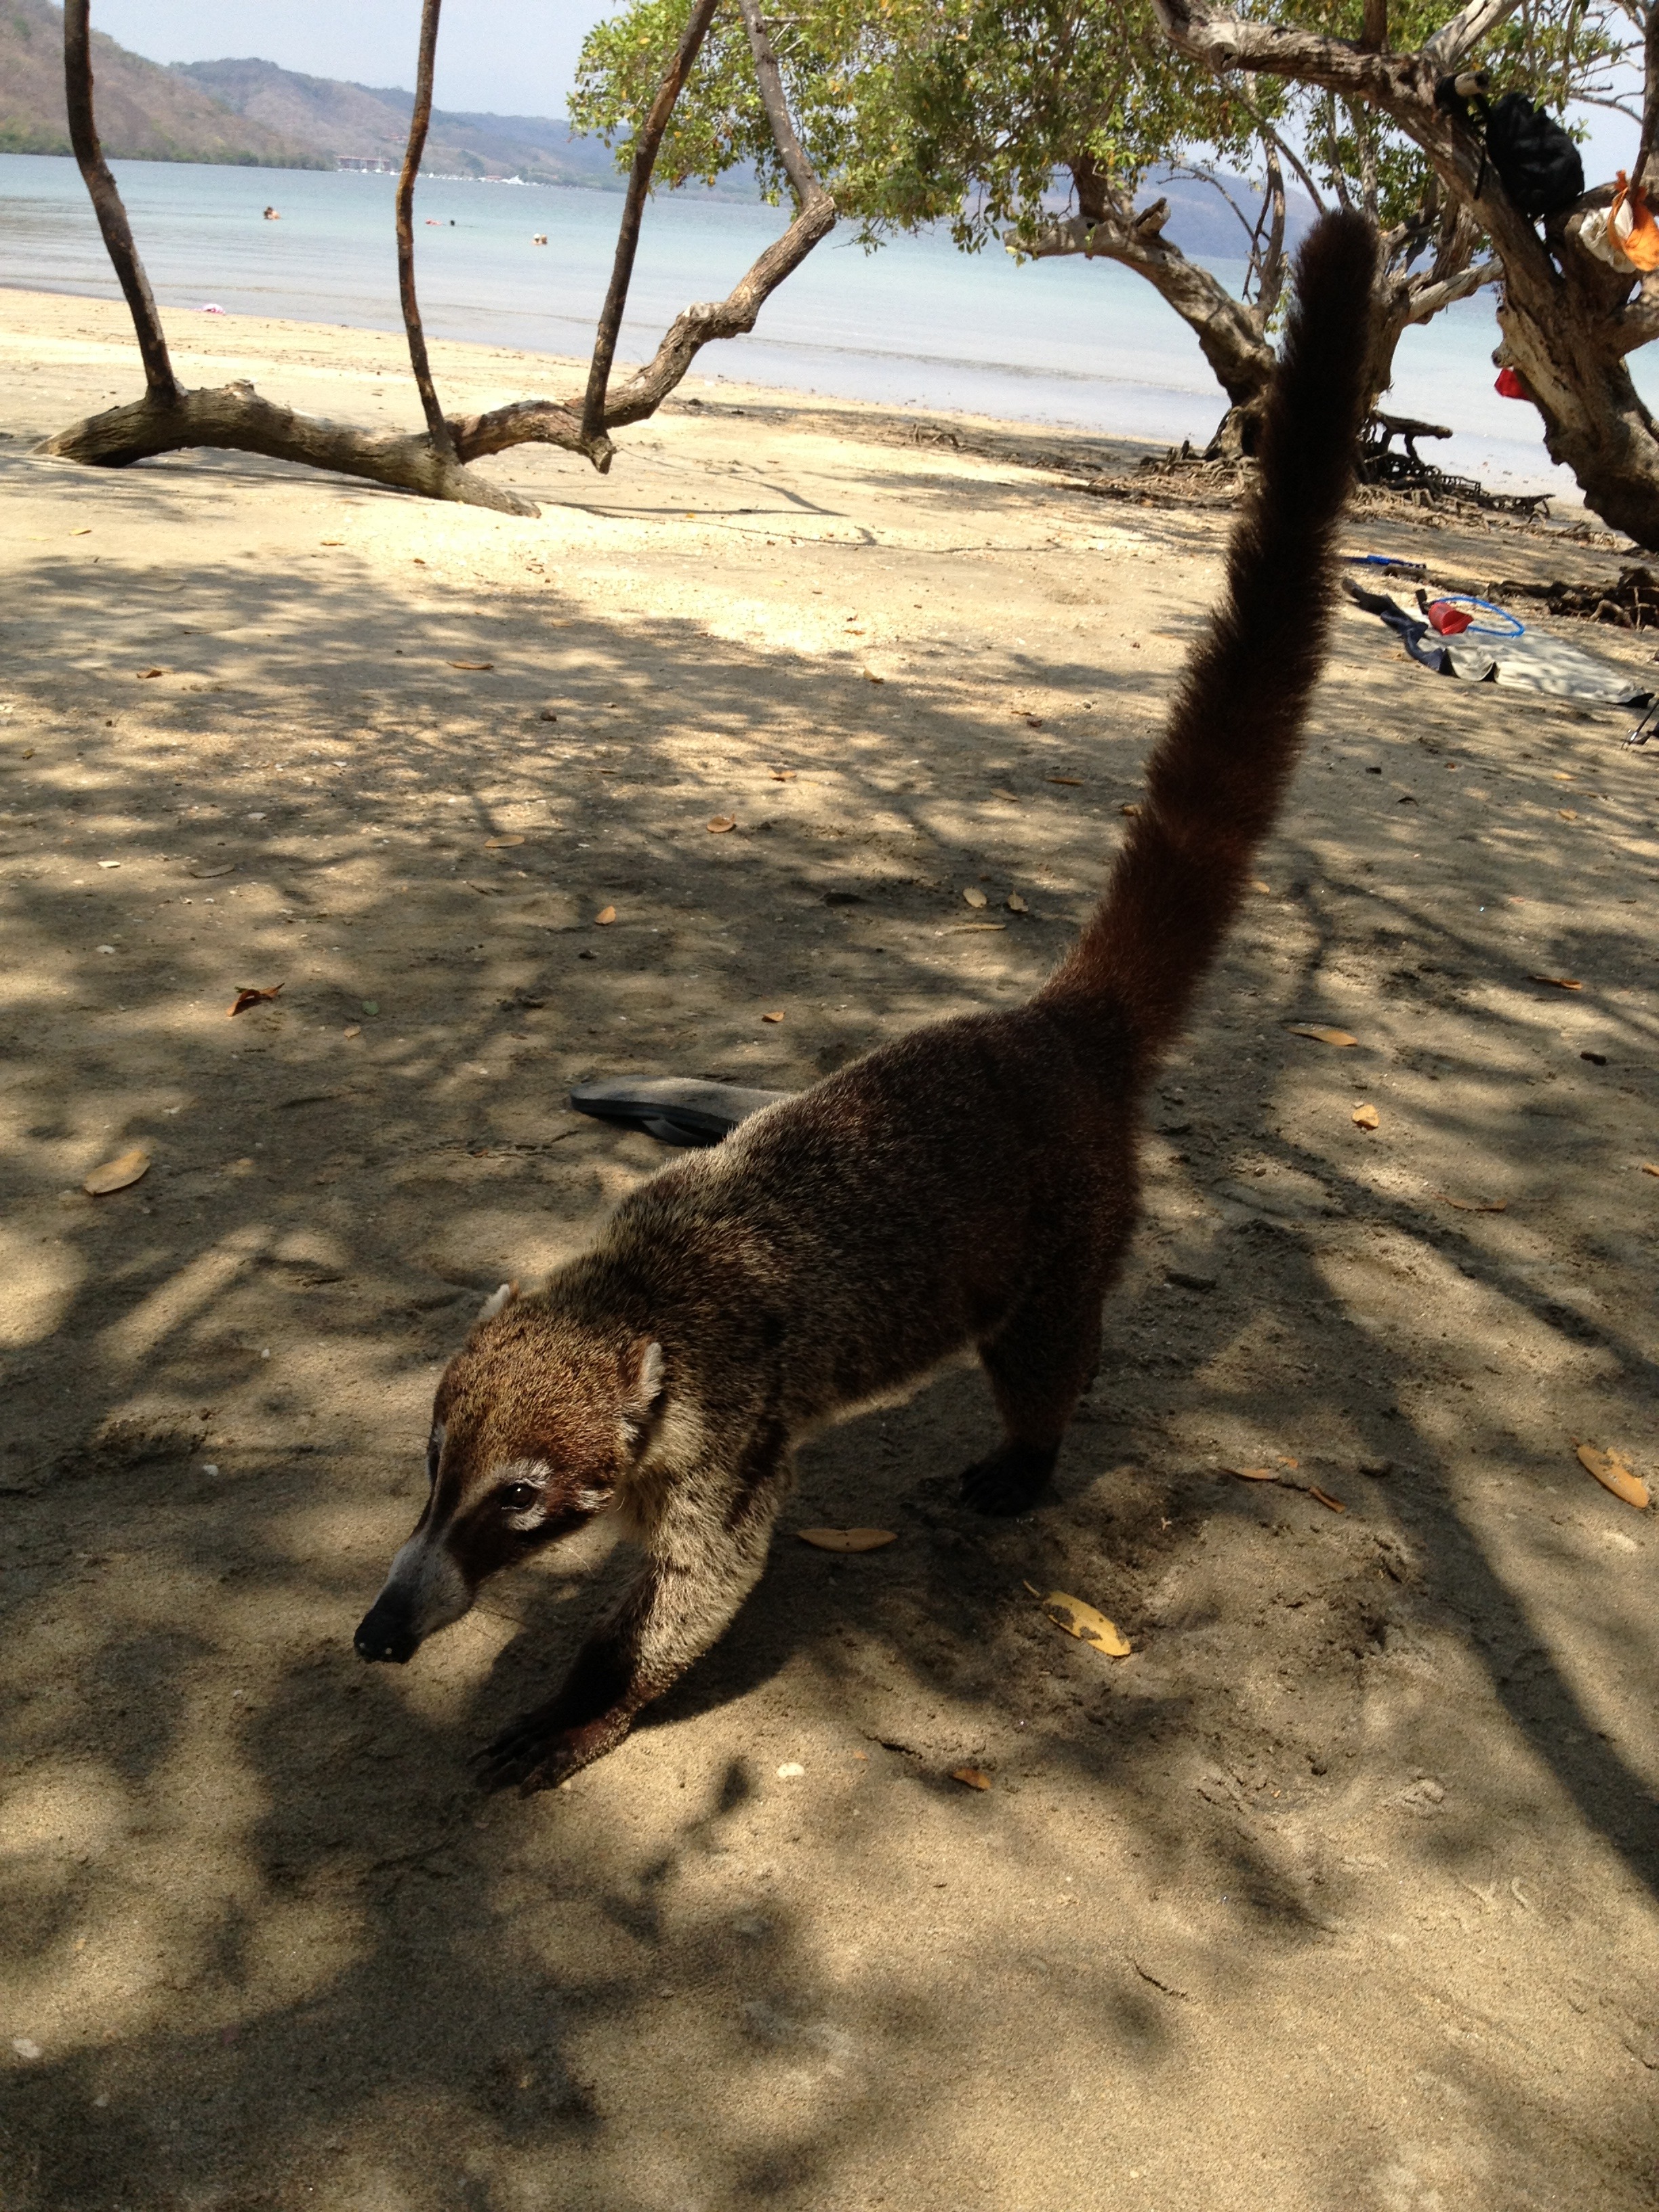
beach, nature, forest, sand, mountain, sky, sun, hair, trunk, animal, cute, walk, bear, wildlife, pet, mammal, fauna, friend, kangaroo, snout, funny, pata, marsupial